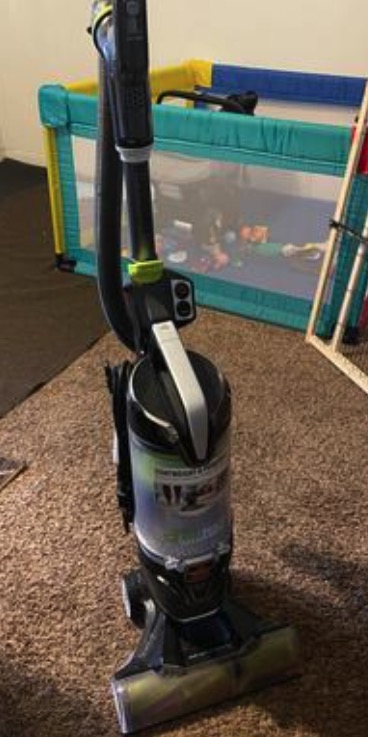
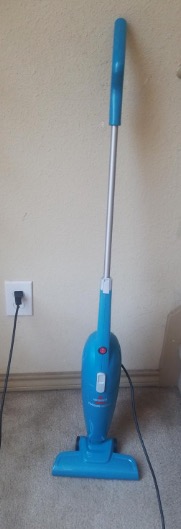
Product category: items_vacuum
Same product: no